SM U-14 (Austria-Hungary)

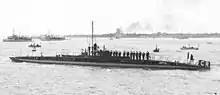
"Curie" at sea near Toulon, May 1914.

Like all the "Brumaire"-class submarines, "Curie" began her First World War service in the Mediterranean, and was one of the first French submarines to appear in the Adriatic.